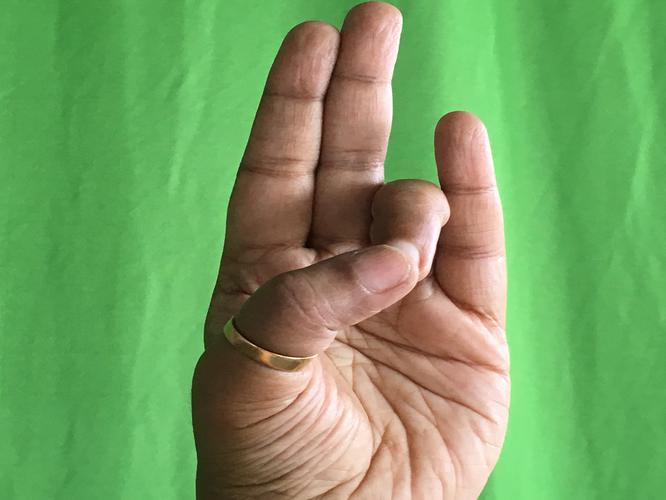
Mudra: Mayura
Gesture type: single_hand